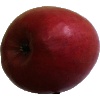
Label: apple_crimson_snow